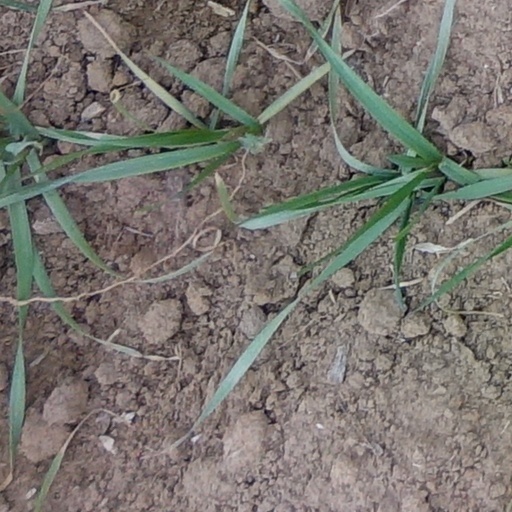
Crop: wheat